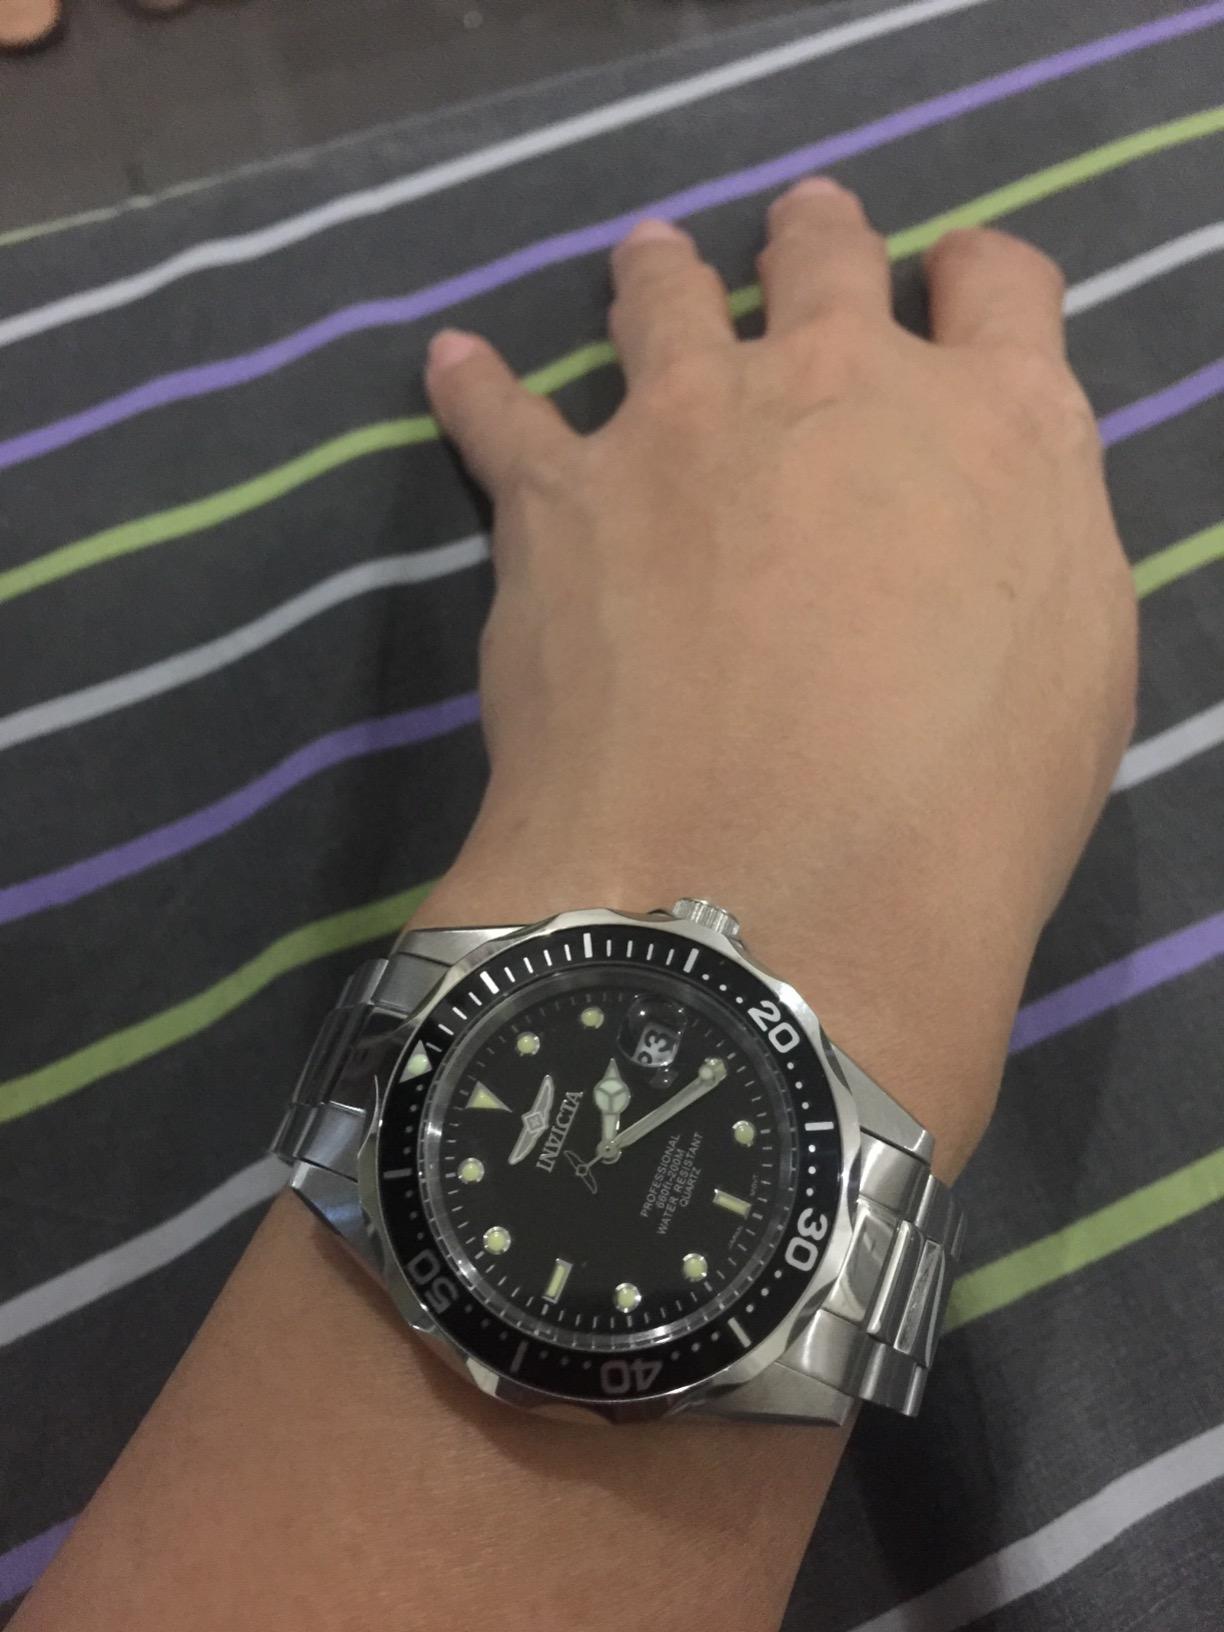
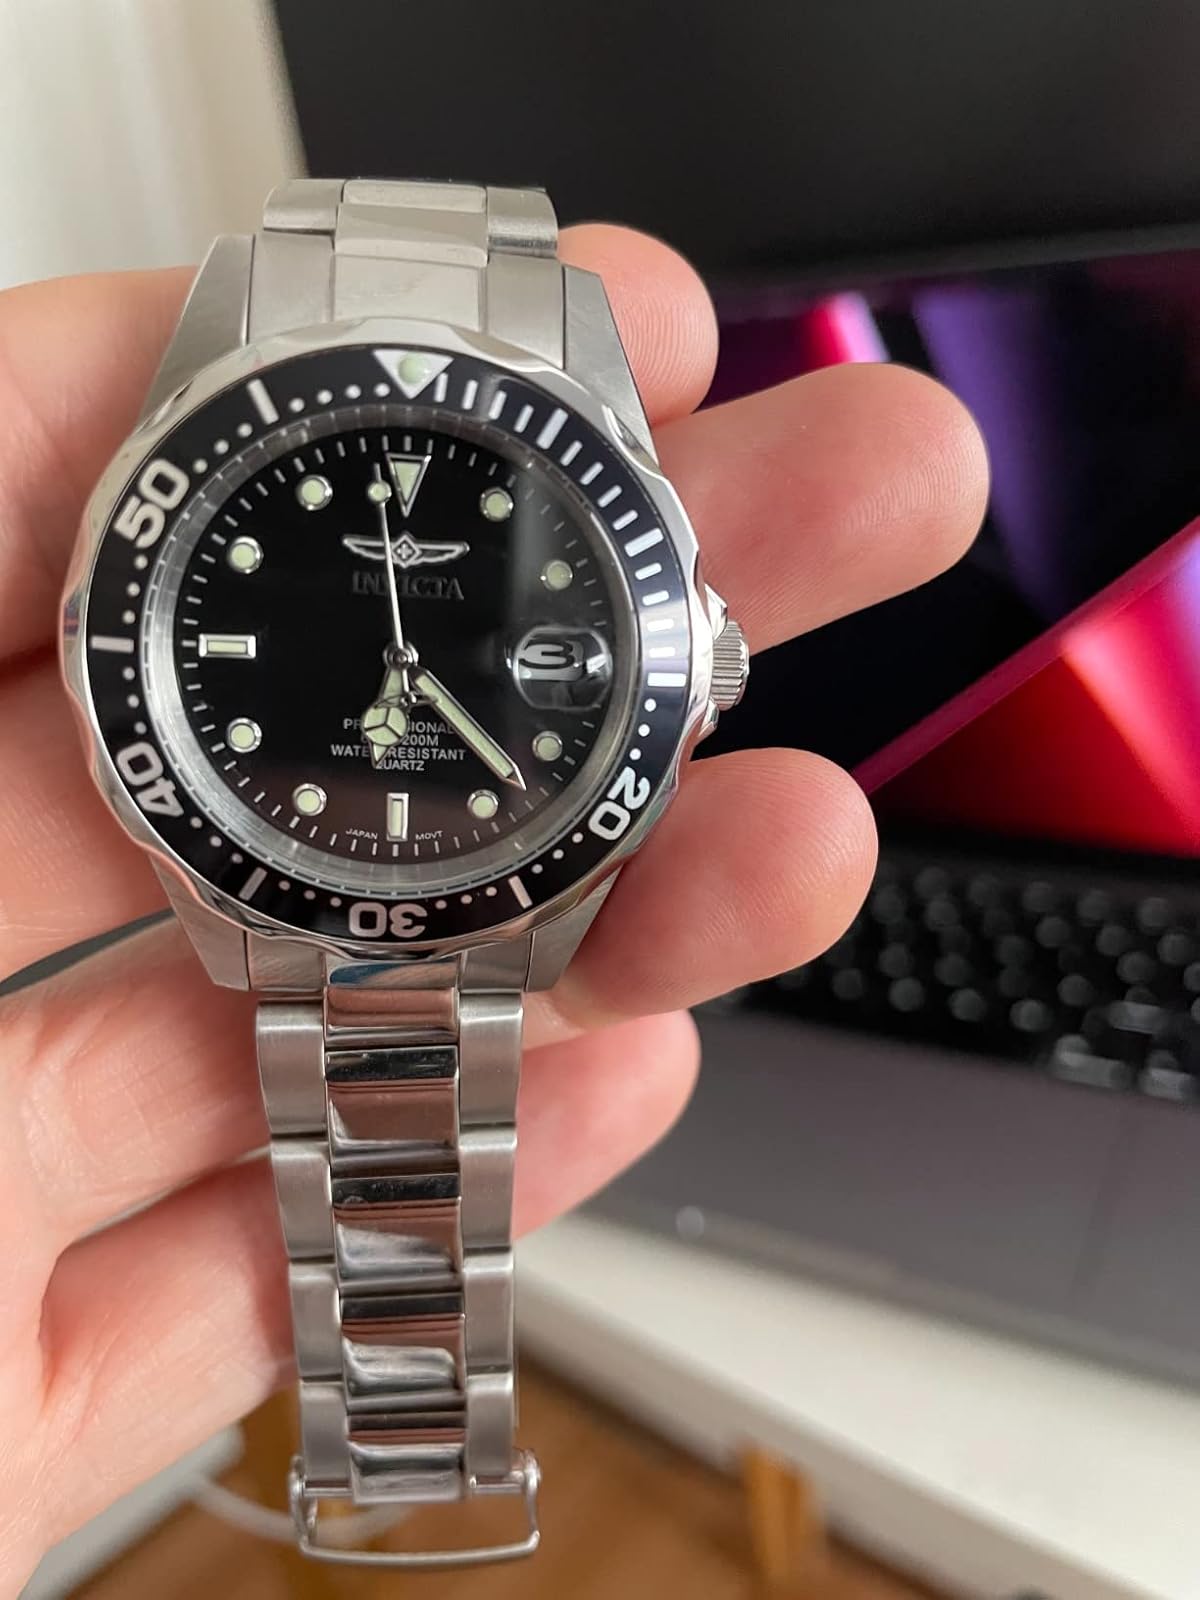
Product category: accessories_watch
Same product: yes